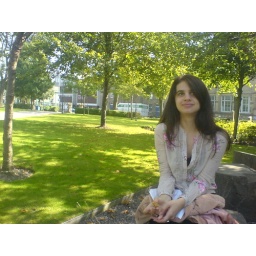
Lizzy, sitting under a tree, contemplating the slightly humourous cloud behind my head